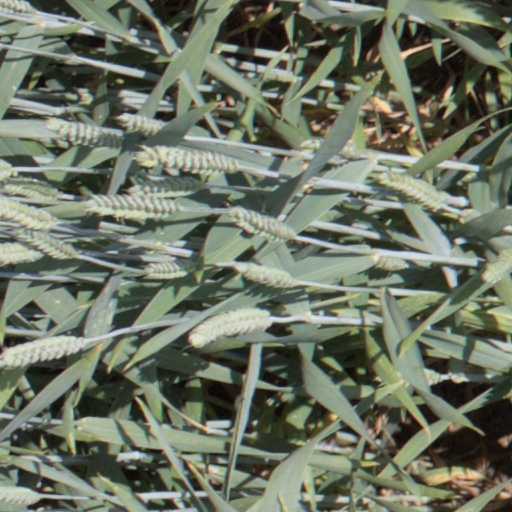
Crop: wheat